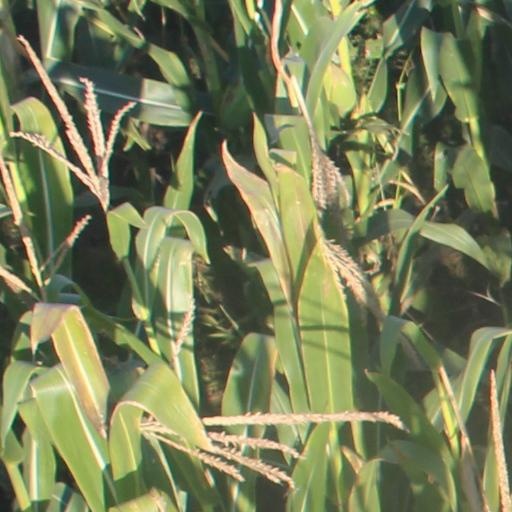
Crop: maize; corn